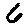
Label: 6